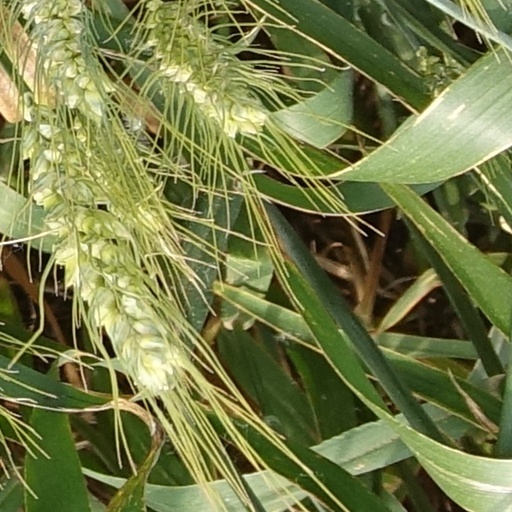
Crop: wheat